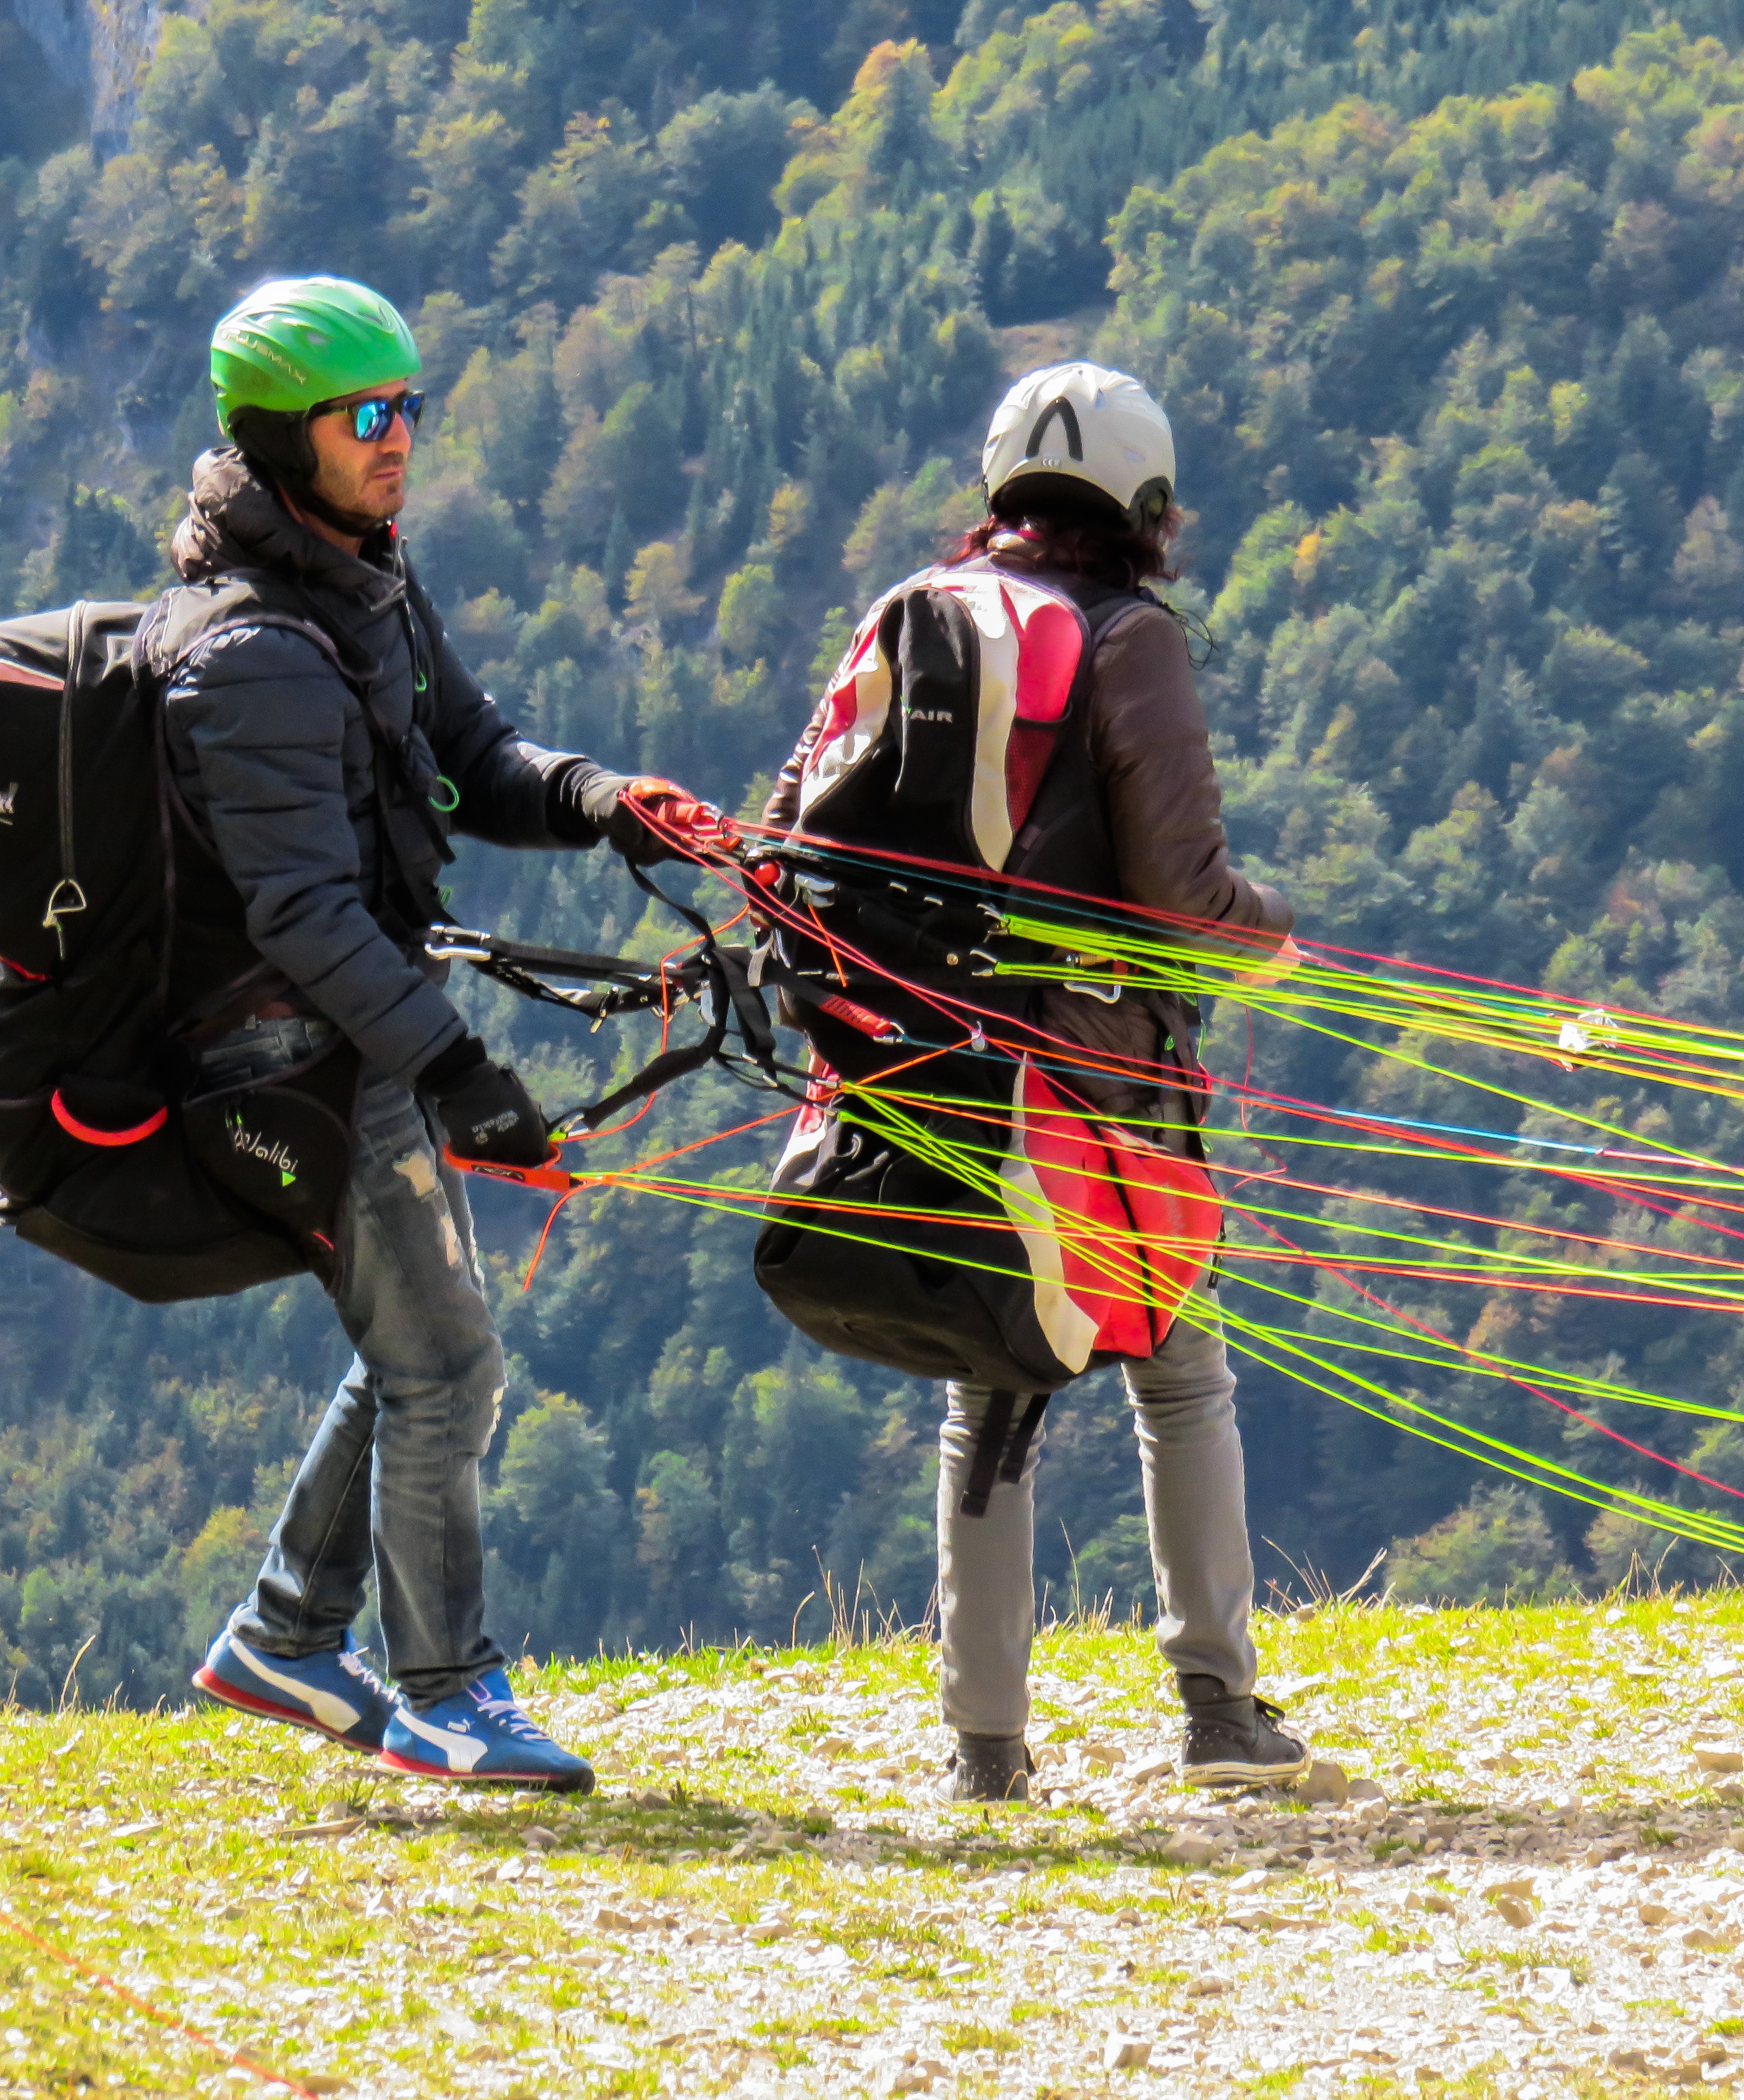
walking, sport, adventure, fly, flight, holiday, freedom, partner, float, extreme sport, parachute, paragliding, mountain bike, race, sports, mountains, longing, cohesion, ultramarathon